Sparkassengruppe Österreich

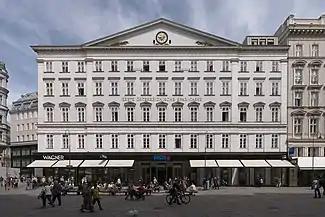
Building at Graben No.21 in Vienna, erected for the Erste Spar-casse in 1837-1839 on a design by Alois Pichl and seat of Erste Bank until 2015

The Sparkassengruppe Österreich brings together all savings banks in Austria. Tracing its origins to 1819, it serves around 4 million customers in 797 branches with more than 15,500 employees, with a customer share in Austria around 31.2% as of December 2022. The group has a complex decentralized structure but relies critically on Erste Group Bank AG, which owns the main local savings bank in Vienna, operates central functions, owns and manages subsidiaries outside of Austria, and consolidates group accounts. The Österreichischer Sparkassenverband acts as the group's national representative body.